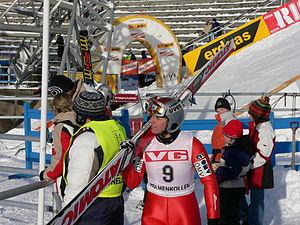
Eva Ganster